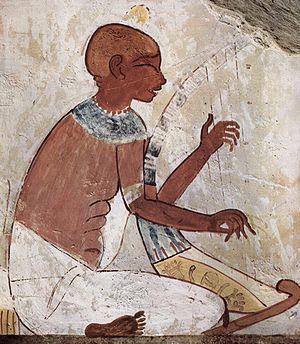
Le papyrus Ebers est l'un des plus anciens traités médicaux connus : il est daté du XVIᵉ siècle av. J.-C., pendant le règne d'Amenhotep Iᵉʳ.